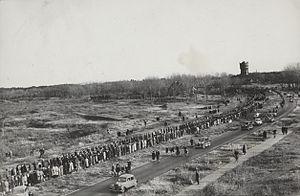
Des milliers de personnes se sont alignées le long du cortège funéraire vers le cimetière d'honneur de Bloemendaal pour honorer Hannie Schaft et d'autres résistants qui sont morts pour la Patrie